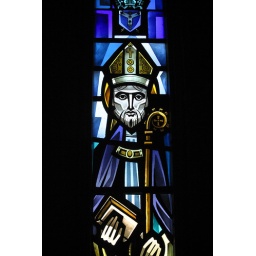
Stained glass windows designed and fabricated by Willet Studios (now Willet Hauser Architectural Glass, Inc.)